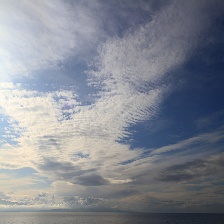
Cloud type: Altostratus